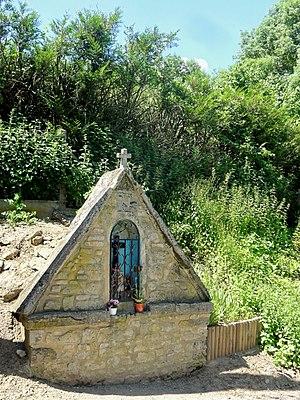
Vierge, rue de la Vierge au hameau de Coupin.
L'église Saint-Georges est une église catholique paroissiale située à Ully-Saint-Georges, en France. C'est un vaste édifice assez complexe, qui se compose de parties issues, pour l'essentiel, de trois époques distinctes, à savoir la période romane tardive ; la période gothique rayonnante ; et la période gothique flamboyante. Hormis deux pans de mur en opus spicatum qui remontent potentiellement au XIᵉ siècle, les parties les plus anciennes sont le transept et la première travée des deux bas-côtés du chœur. Le maître d'œuvre a fait appel à une technique de construction novatrice, le voûtement d'ogives, avec des nervures retombant sur des piliers cantonnés, qui préfigurent le style gothique. Ainsi, l'église Saint-Georges fait partie des quarante églises du département qui possèdent des voûtes d'ogives antérieures au milieu du XIIᵉ siècle. À Ully-Saint-Georges, ces voûtes sont au nombre de cinq ; en effet, les absidioles et le vaisseau central du chœur sont reconstruites pour une seconde fois au XIIIᵉ siècle. Mais dans un premier temps, le clocher reçoit son étage de beffroi, au début du XIIIᵉ siècle, et la nef est pourvue d'un nouveau portail abrité sous un porche voûté d'ogives.